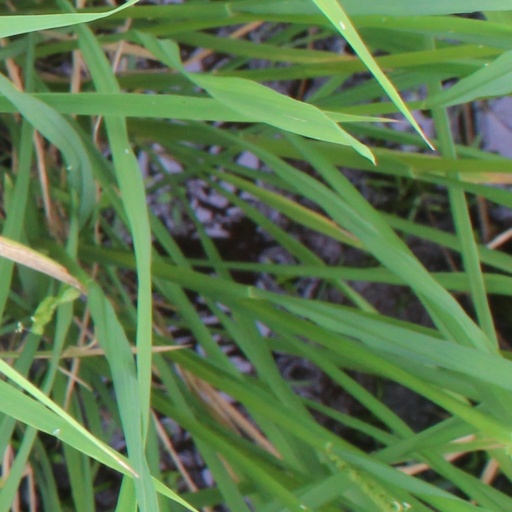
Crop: rice